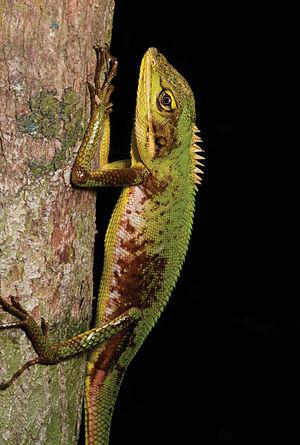
Bronchocela marmorata est une espèce de sauriens de la famille des Agamidae.